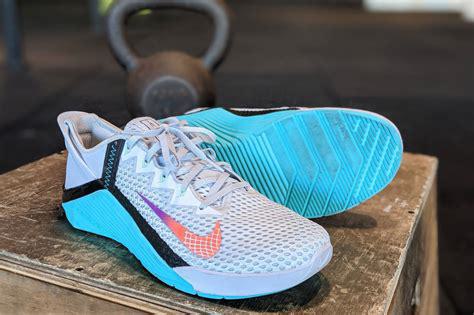
Brand: Nike
Model: Metcon 6